Bermuda Garrison

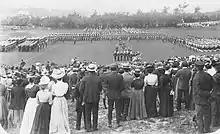
Parade at Prospect Camp Bermuda 1901

With the re-establishment of a regular army garrison, Bermudians had lost interest in maintaining militias and the Militia Acts were allowed to lapse. There was a brief resurgence of volunteer forces and the militia during the American War of 1812, but these were allowed to lapse again thereafter. The Bermuda Government would not re-raise local reserve forces until pressed by the Secretary of State for War to create the Bermuda Militia Artillery and the Bermuda Volunteer Rifle Corps eight decades later (although there were a number of short-lived attempts to maintain militia without the contribution of the Parliament of Bermuda).